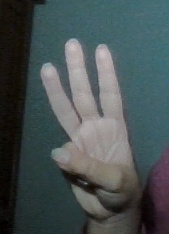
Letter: thaa